Madonna and Child with Eight Saints

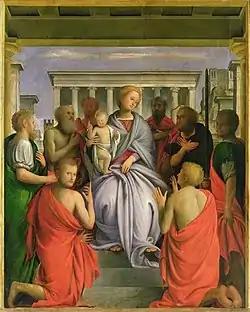
"Madonna and Child with Eight Saints" (c. 1515–1519) by Bramantino

Madonna and Child with Eight Saints is an oil painting on canvas of by the Italian Renaissance painter and architect Bramantino, originally in the church of Santa Maria del Giardino in Milan and now in the Contini Bonacossi collection at the Uffizi in Florence. It belongs to the "sacra conversazione" genre.